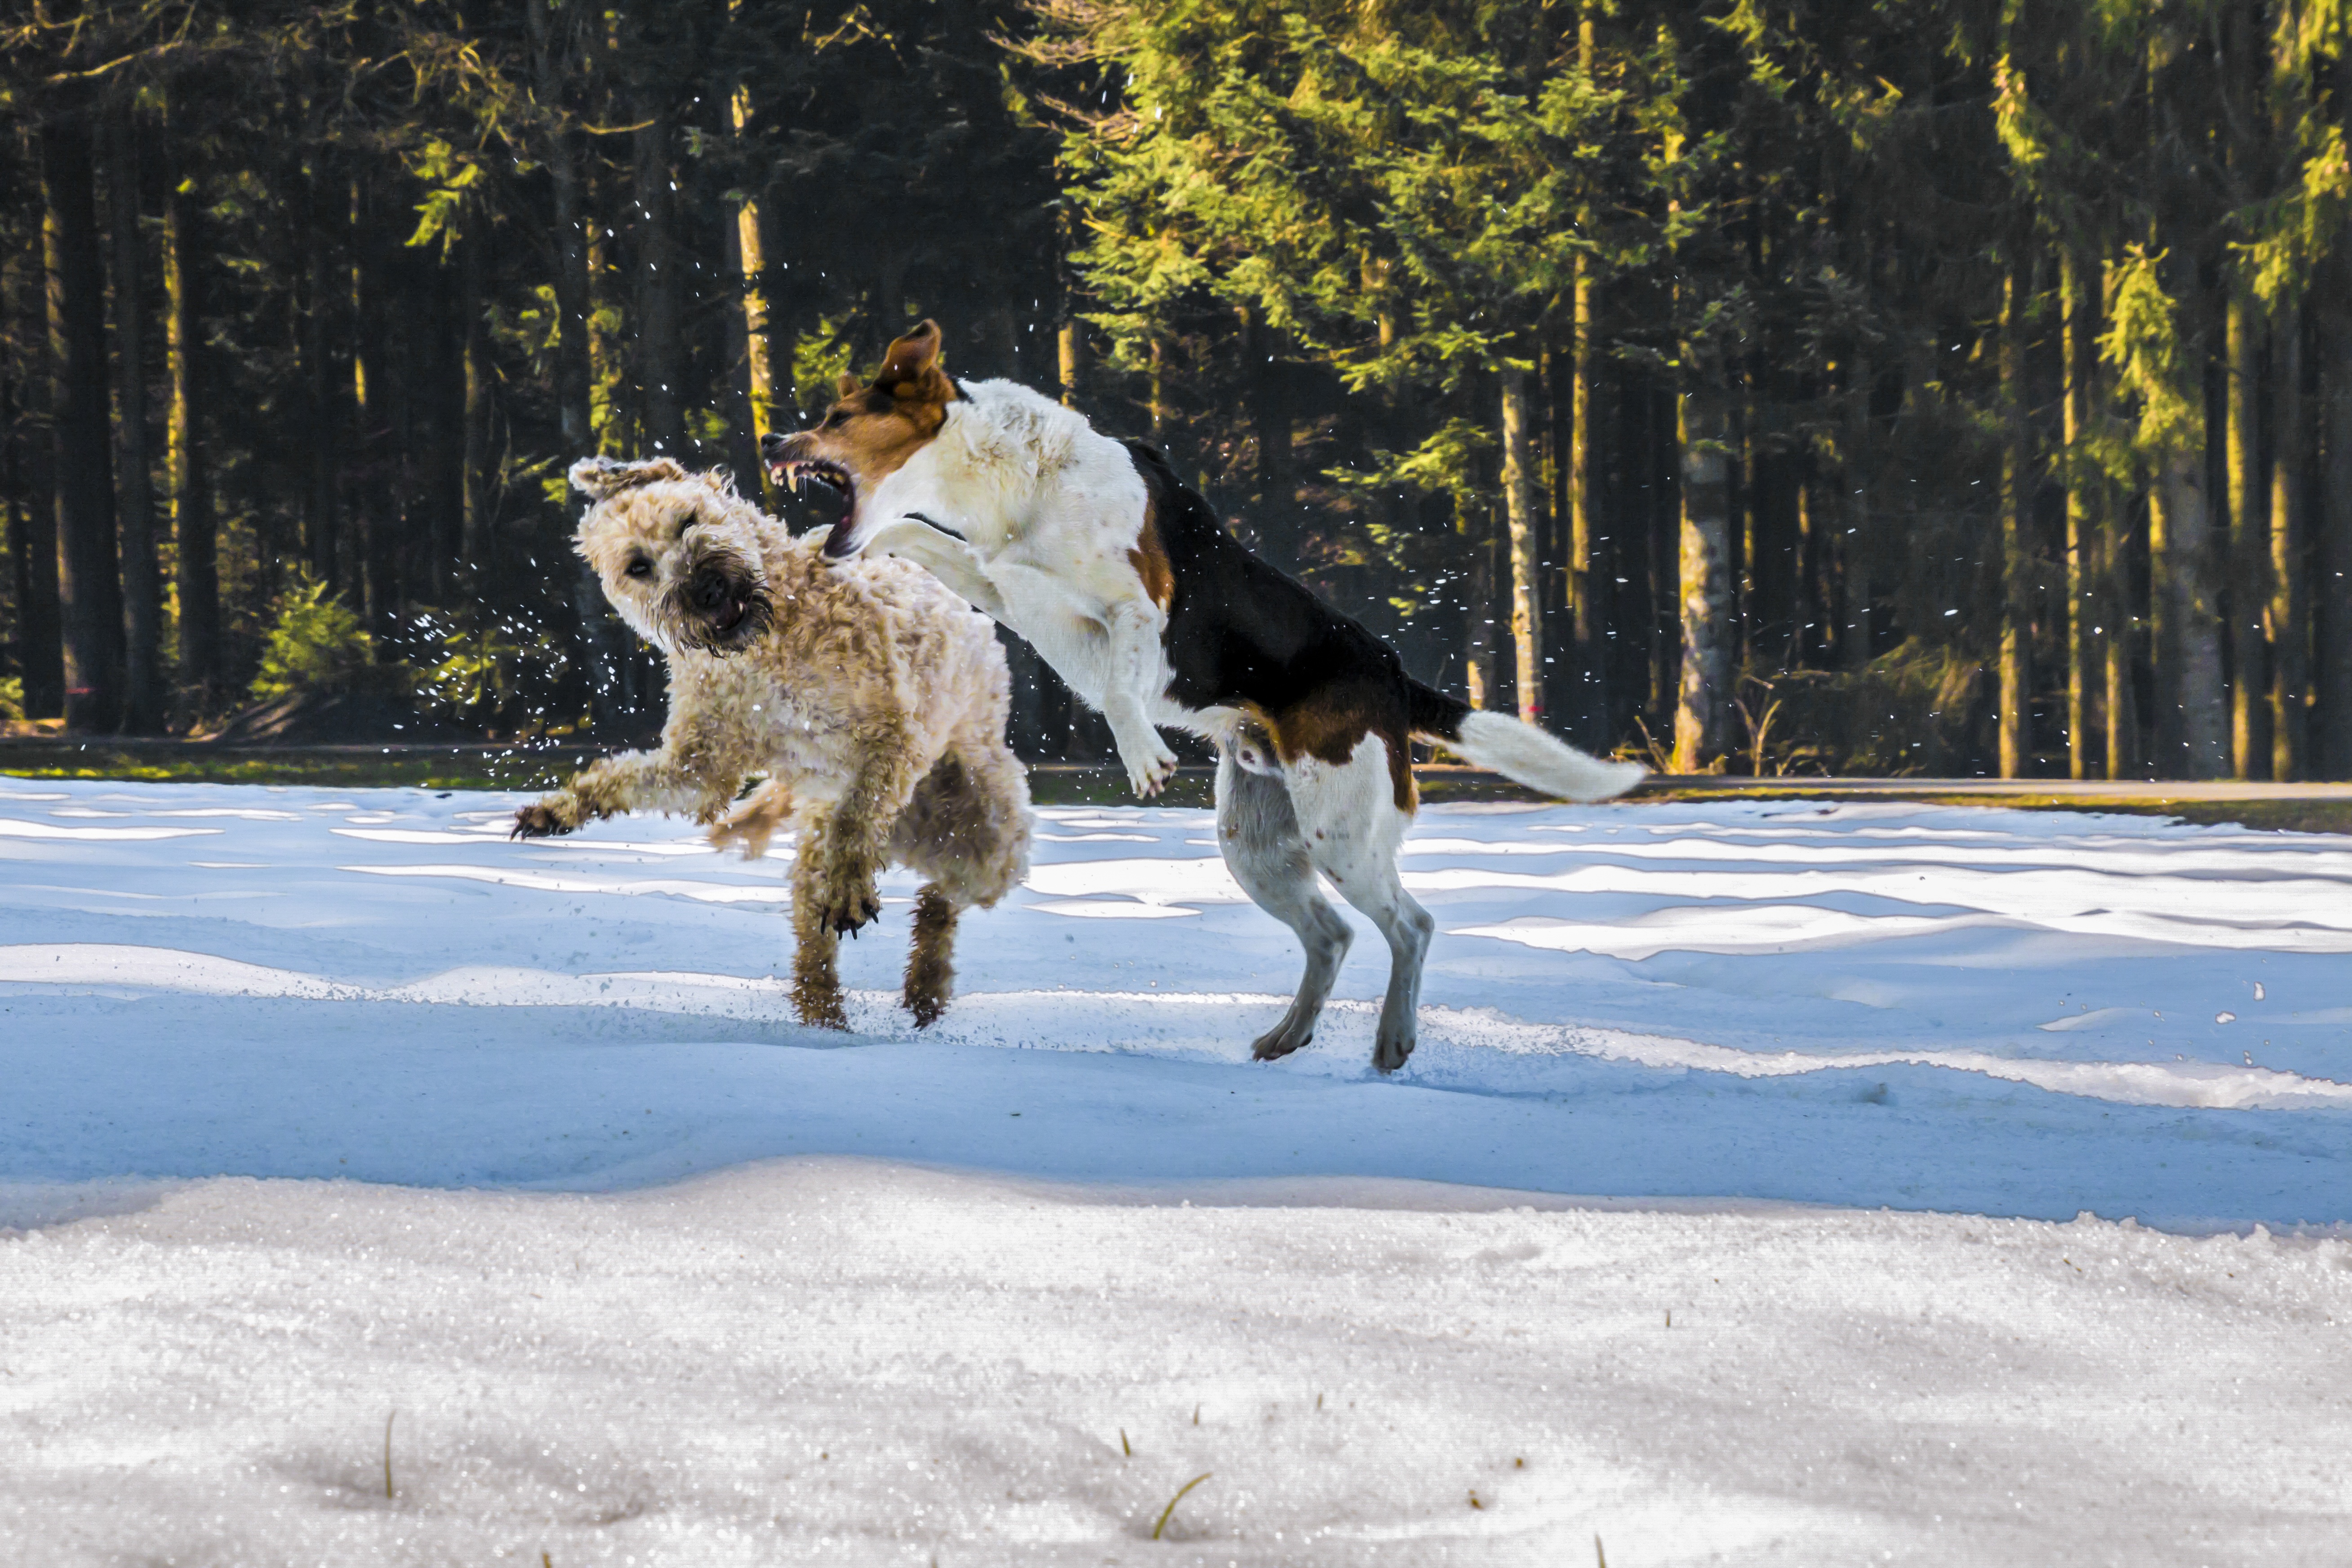
nature, forest, snow, winter, play, dog, animal, pet, weather, mammal, season, claw, fight, race, dogs, mammals, wallpaper, day, out, tooth, terrier, animal portrait, bite, threatening, jack russell, jack russell terrier, irish soft coated wheaten terrier, wallpaper dogs, order of precedence, white brown, dog like mammal, dog crossbreeds